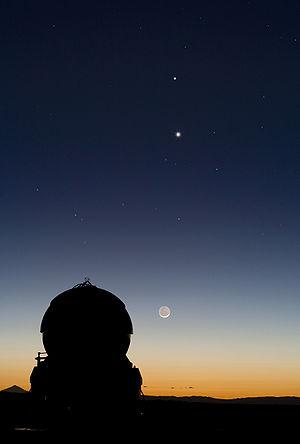
Conjonction de Mercure et Vénus, alignés au dessus de la Lune, vue depuis l'observatoire du Cerro Paranal. Bahasa Indonesia: Konjungsi Merkurius dan Venus, lurus tepat di atas Bulan, dekat Observatorium Paranal. Sunda: Konjungsi Mérkurius jeung Vénus, lempeng luhureun Bulan, deukeut Observatorium Paranal.
L'astrologie est un ensemble de croyances et de pratiques fondées sur l'interprétation symbolique des correspondances supposées entre les configurations célestes et les affaires humaines, collectives ou individuelles. L'astrologie est maintenant considérée comme une pseudoscience, une croyance indûment présentée comme scientifique, ou comme une superstition, l'ensemble des recherches menées depuis l'Antiquité ayant abouti au fait que l'astrologie se place, par sa méthode même, en dehors du domaine rationnel ou scientifique.
Une conjonction de deux objets célestes, en astronomie et en astrologie, signifie que ces deux objets, vus depuis un troisième, apparaissent très proches l'un de l'autre dans le ciel.